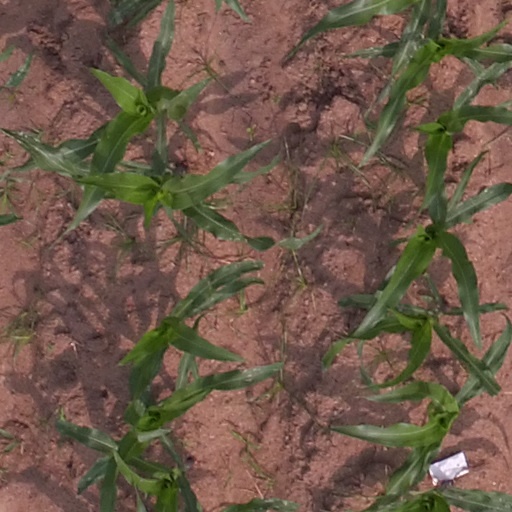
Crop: maize; corn